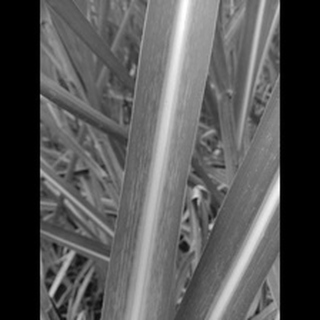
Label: sugarcane_mosaic